Thomas Horrocks Openshaw

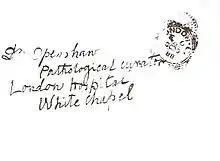
Envelope containing the "Openshaw Letter"

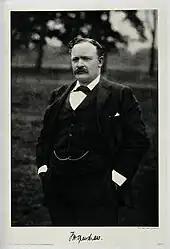
Openshaw after Harrison

This letter has become known as the "Openshaw Letter". A copy of the letter is on display with other Ripper items in the Royal London Hospital's museum in Whitechapel.